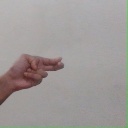
अक्षर: ह